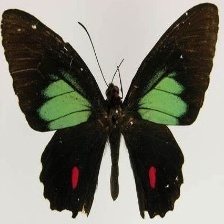
Species: GREEN CELLED CATTLEHEART